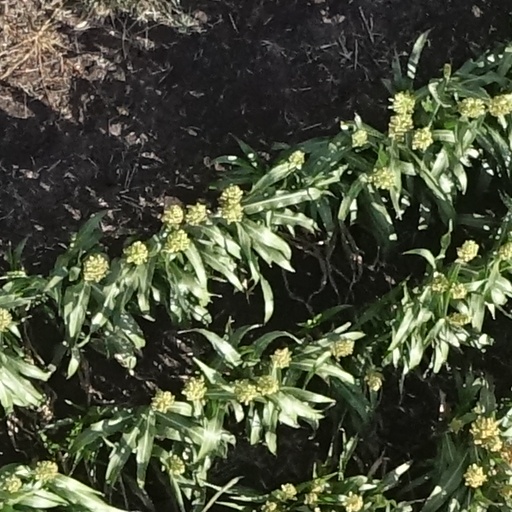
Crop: sorghum